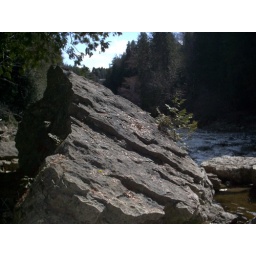
Elora Gorge - big rock in the river